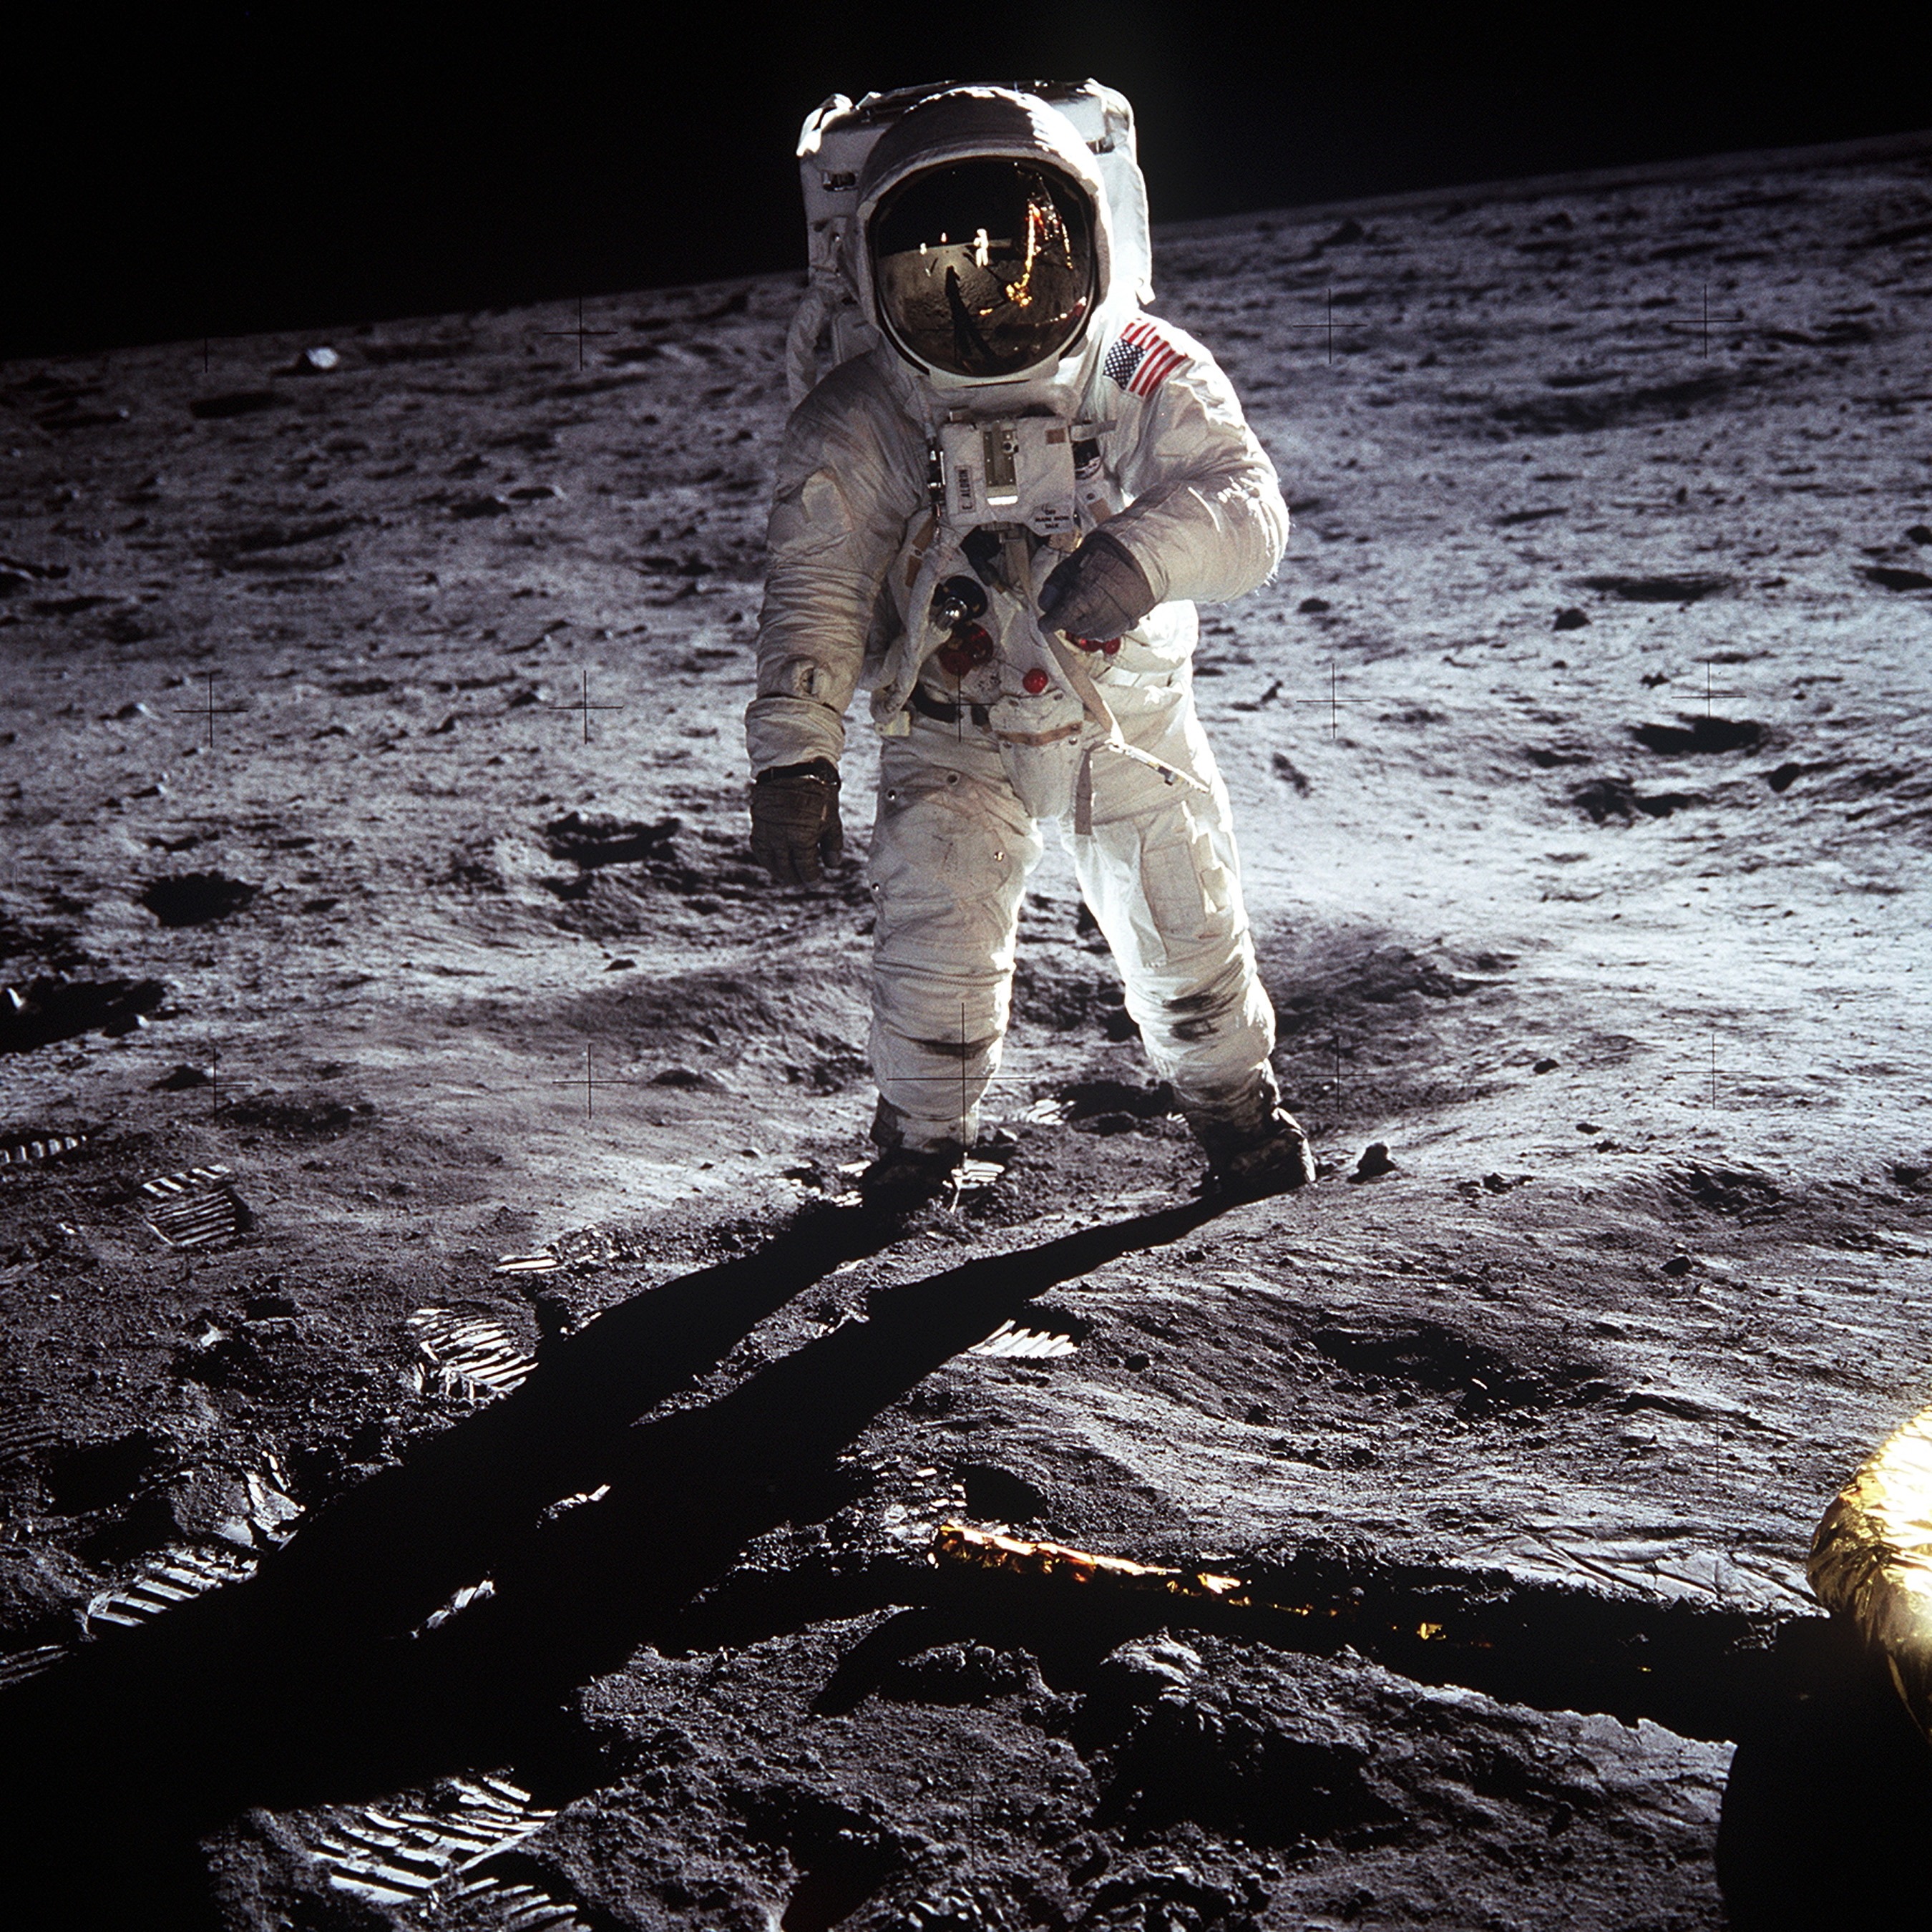
soldier, vehicle, space, moon, astronaut, spacesuit, lunar, landing, apollo, lunar surface, space exploration, moon surface